Dmitry Ovsyannikov

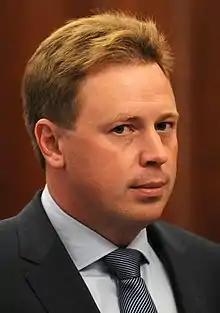
Ovsyannikov in 2016

Dmitry Vladimirovich Ovsyannikov (Ovsiannikov; ; born 21 February 1977) is a Russian politician who served as Governor of Sevastopol from 18 September 2017 to 11 July 2019. He is considered a protege of Sergey Chemezov.